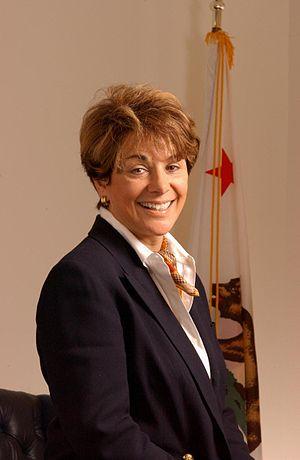
Depuis le recensement de 2010, la Californie dispose de 53 élus à la Chambre des représentants des États-Unis.
Anna Eshoo, née Georges le 13 décembre 1942 à New Britain, est une femme politique américaine, élue démocrate de Californie à la Chambre des représentants des États-Unis depuis 1993.